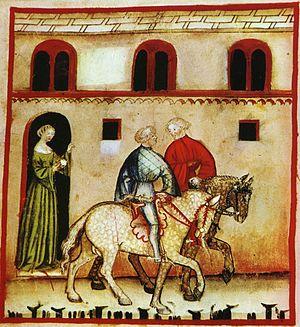
Le cheval au Moyen Âge est largement utilisé par l'être humain pour la guerre, le transport, et dans une moindre mesure l'agriculture. Ces animaux diffèrent par leur conformation et leur élevage du cheval moderne, étant en général de plus petite taille. Des types spécifiques d'animaux sont développés, dont beaucoup ont disparu. Le destrier, le plus connu de ces chevaux médiévaux, appelle l'image d'un énorme animal bardé de fer, associé à son chevalier en armure complète ; cette représentation stéréotypée ne reflète pourtant que peu la réalité historique.